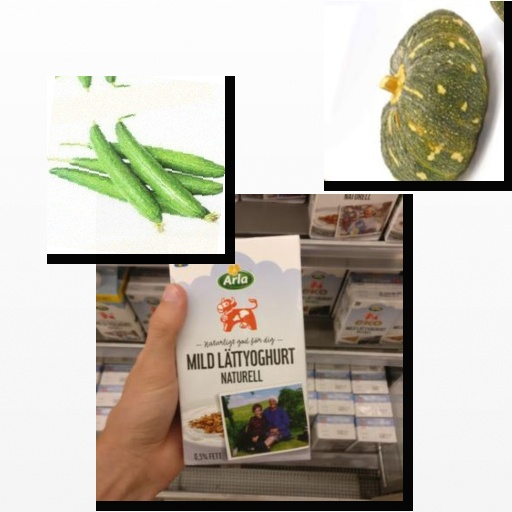
Food items: sponge_gourd, natural_low_fat_yogurt, pumpkin